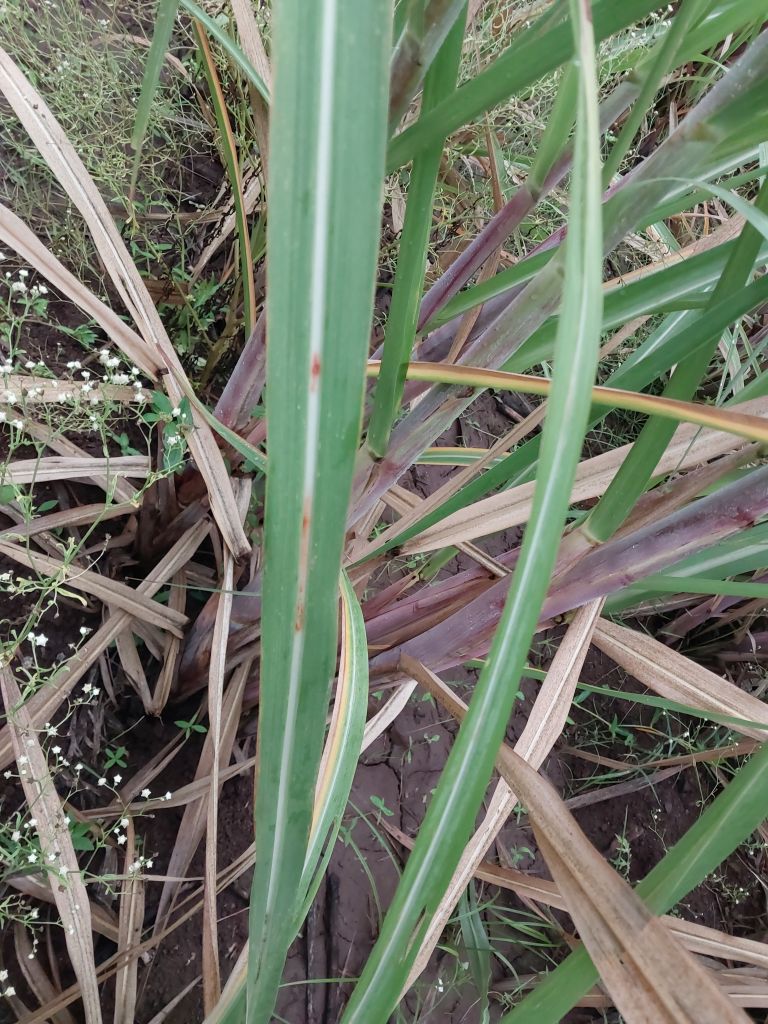
Label: Brown Spot